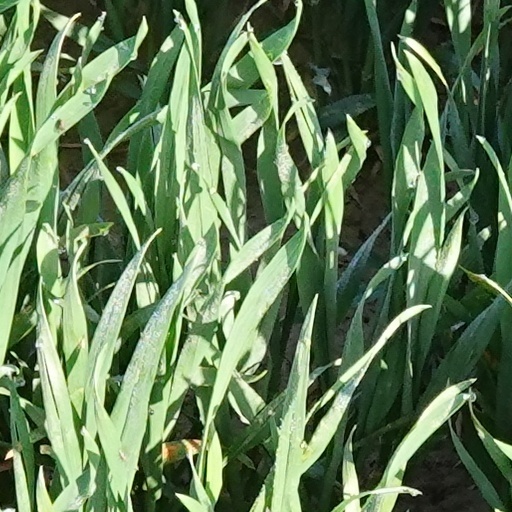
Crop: wheat